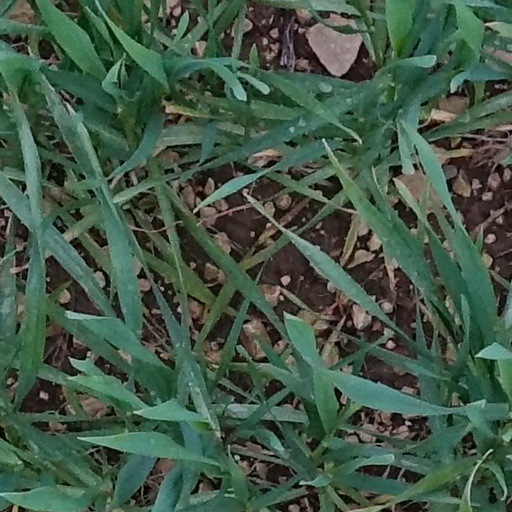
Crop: wheat